2002–03 Gillingham F.C. season

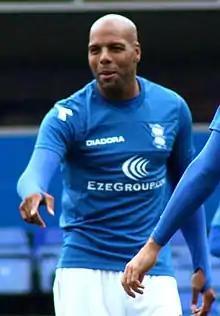
Marlon King "(pictured in 2012)" made his return to the team in October after his release from prison.

After losing their first game of September to Portsmouth, Gillingham won a league match for the first time in nearly a month when they beat Brighton & Hove Albion 4–2 on 14 September despite finishing the game with nine players after both Mark Saunders and Kevin James were sent off, the latter for a second caution awarded for excessive celebrating after his goal. Four days later, however, Gillingham were heavily defeated, losing 4–1 to Nottingham Forest. Increasing numbers of injuries meant that Hessenthaler was forced to bring several players from the club's youth team into the squad for the game against Sheffield United on 21 September, which ended in a 1–1 draw. Wallace made his first appearance in the starting line-up in a 2–2 draw against Crystal Palace in the final match of September, as did Leon Johnson, a defender signed from Southend United. Jason Brown, the team's goalkeeper, went off injured and was replaced by Vince Bartram, who had been the team's first-choice starter in the position for nearly four seasons before losing his place to Brown in the latter part of the previous campaign. Wallace scored his first goal for Gillingham in a 1–1 draw away to Rotherham United on 12 October, but after that game he would again be out of the team for six weeks. Sidibé returned to the team against Watford on 19 October after over a month out of action and scored a goal within two minutes. Gillingham won 3–0, their first victory in over a month, which moved them up from 13th to 11th in the table.